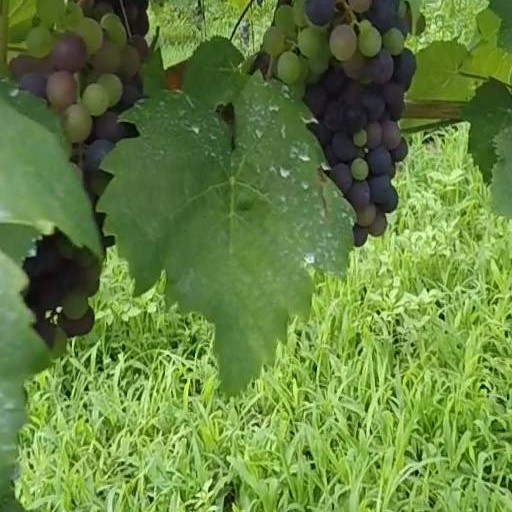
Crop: grape